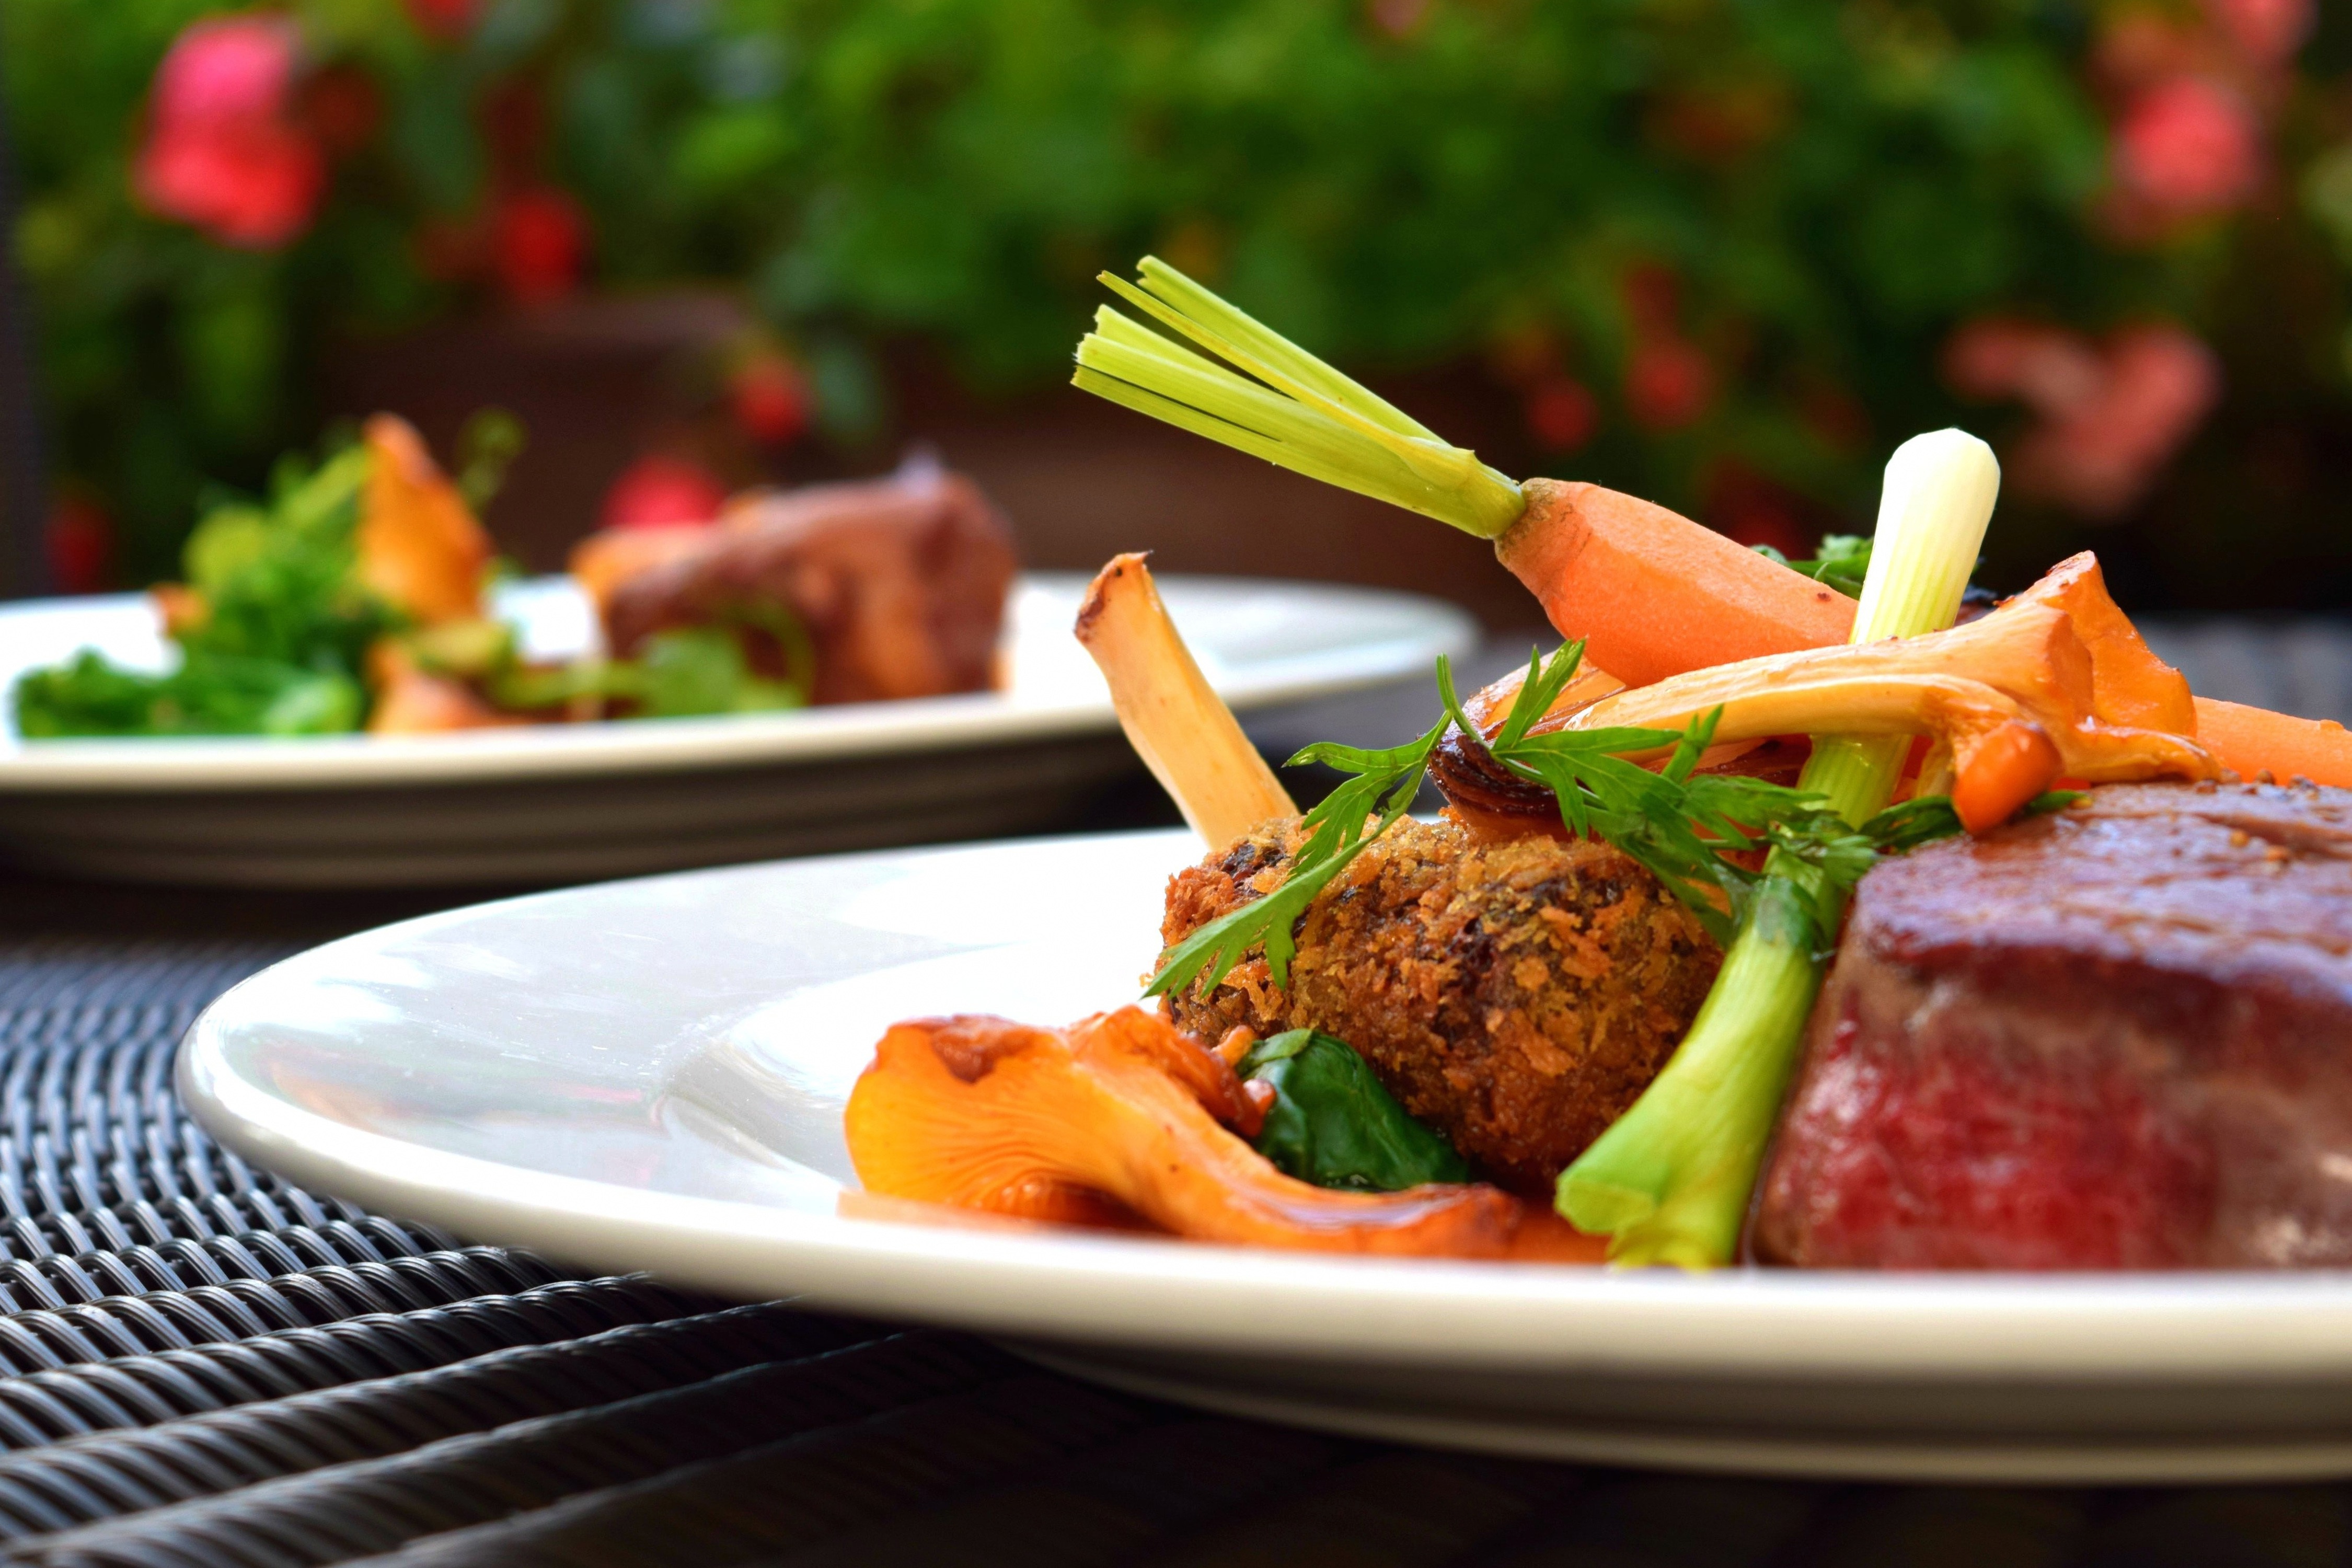
dish, food, cuisine, ingredient, meat, produce, la carte food, recipe, venison, garnish, Navarin, meal, lamb and mutton, veal